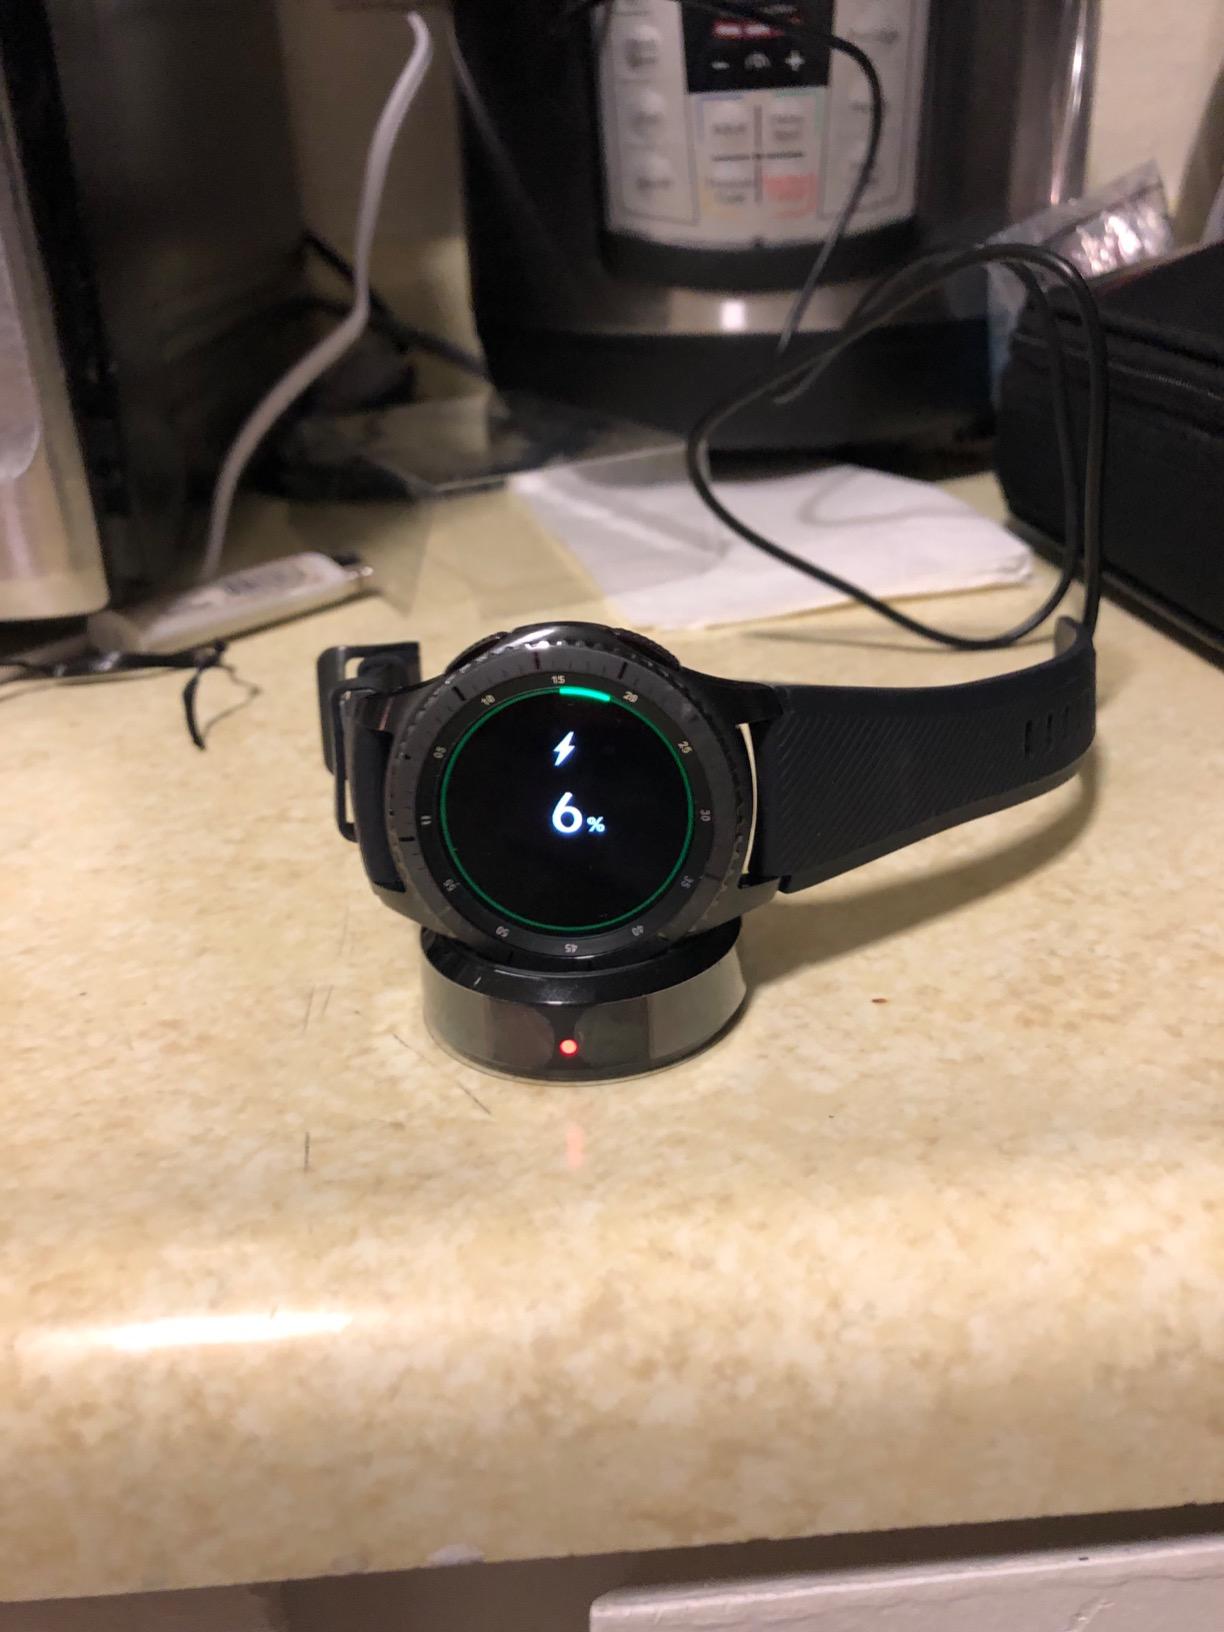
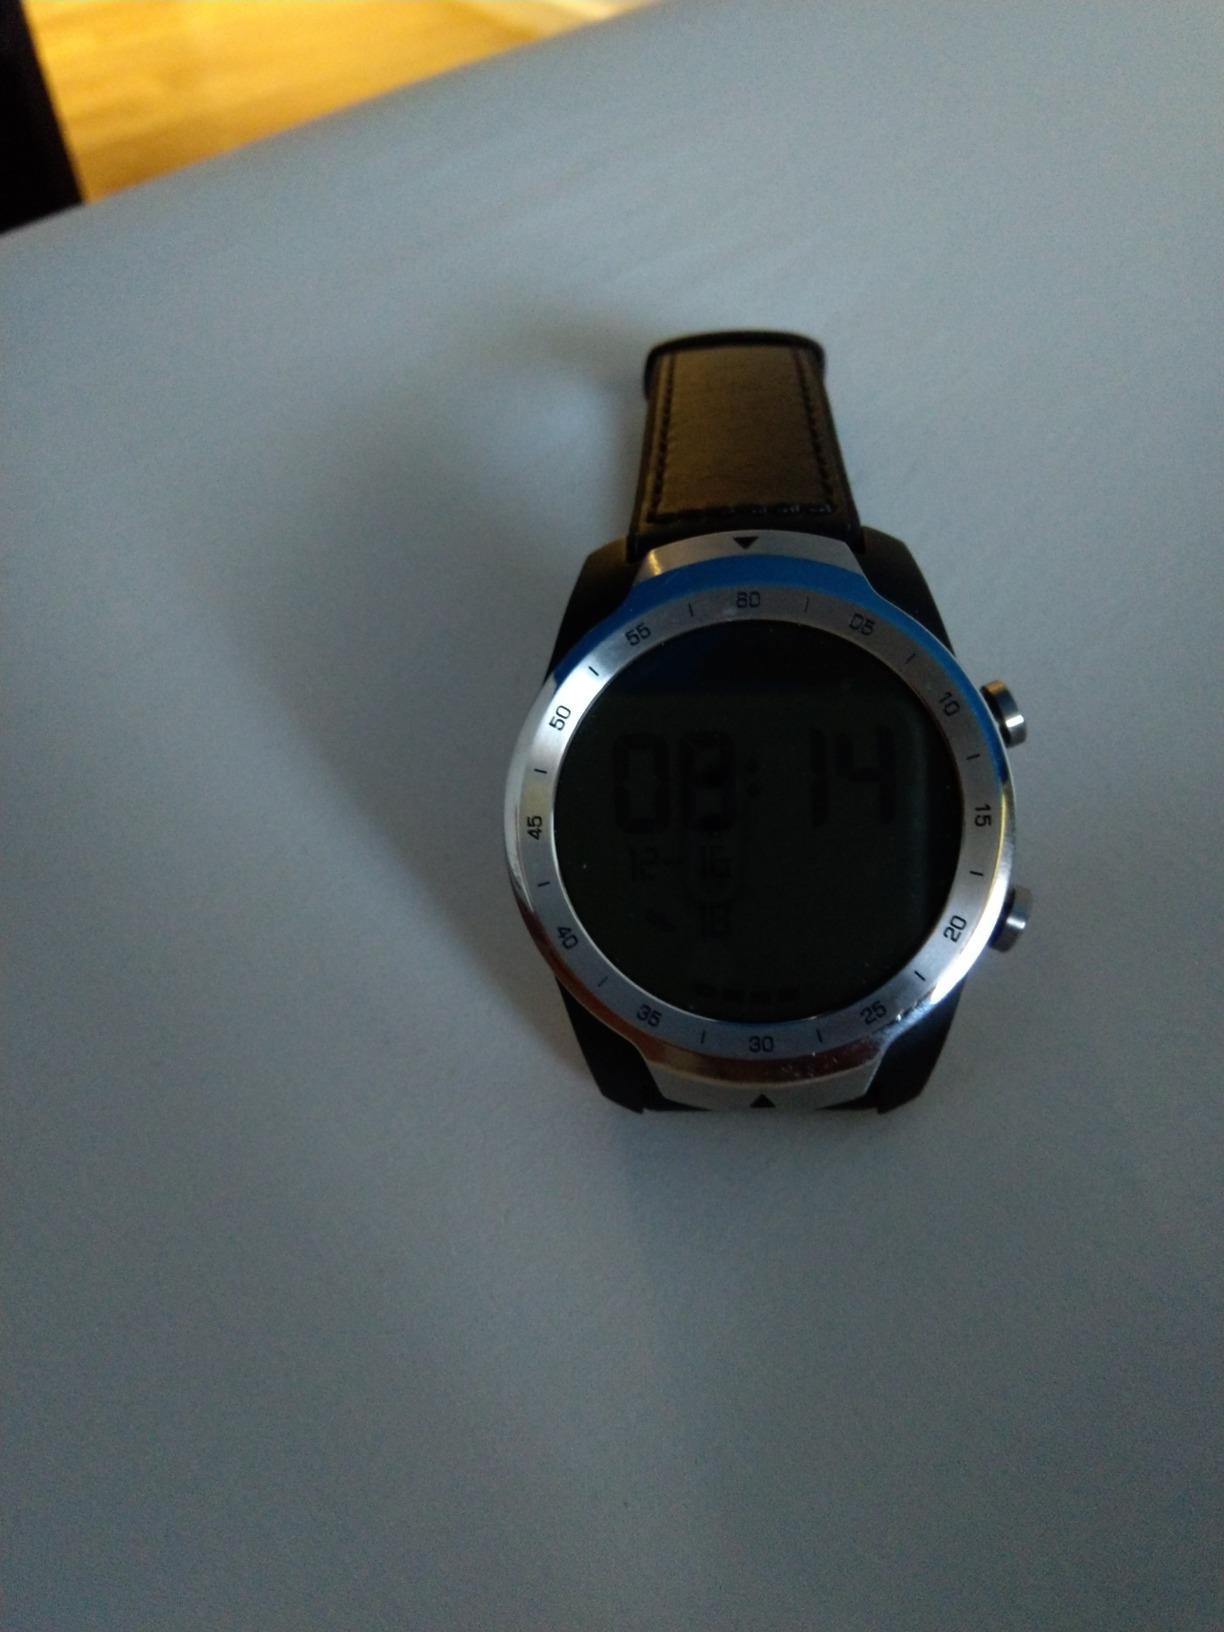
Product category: smartwatch
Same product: no